Lucrécia Paco

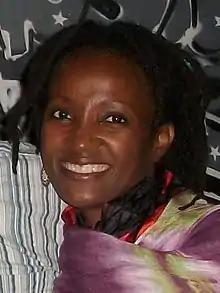

Lucrécia Paco (born 19 October 1969) is a Mozambican actress. She is considered to be one of the most acclaimed actresses in Mozambique.